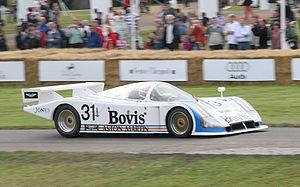
Aston Martin est un constructeur automobile britannique de voitures de luxe et de course, créée en 1913 par Lionel Martin et Robert Bamford. Basée à Gaydon, dans le Warwickshire, elle est une filiale de Prodrive depuis 2007. Le nom vient du fait que Lionel Martin avait créé une voiture qui remporta la course d'Aston Clinton en 1914.